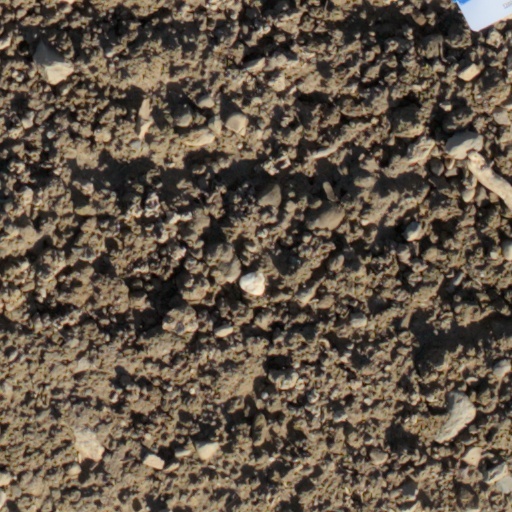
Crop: wheat